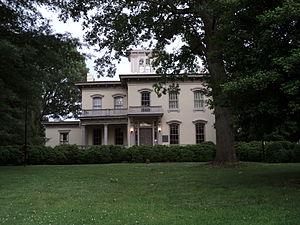
Jefferson Davis, né le 3 juin 1808 à Fairview et mort le 6 décembre 1889 à La Nouvelle-Orléans, est un officier et homme d'État américain, président des États confédérés pendant la guerre de Sécession.